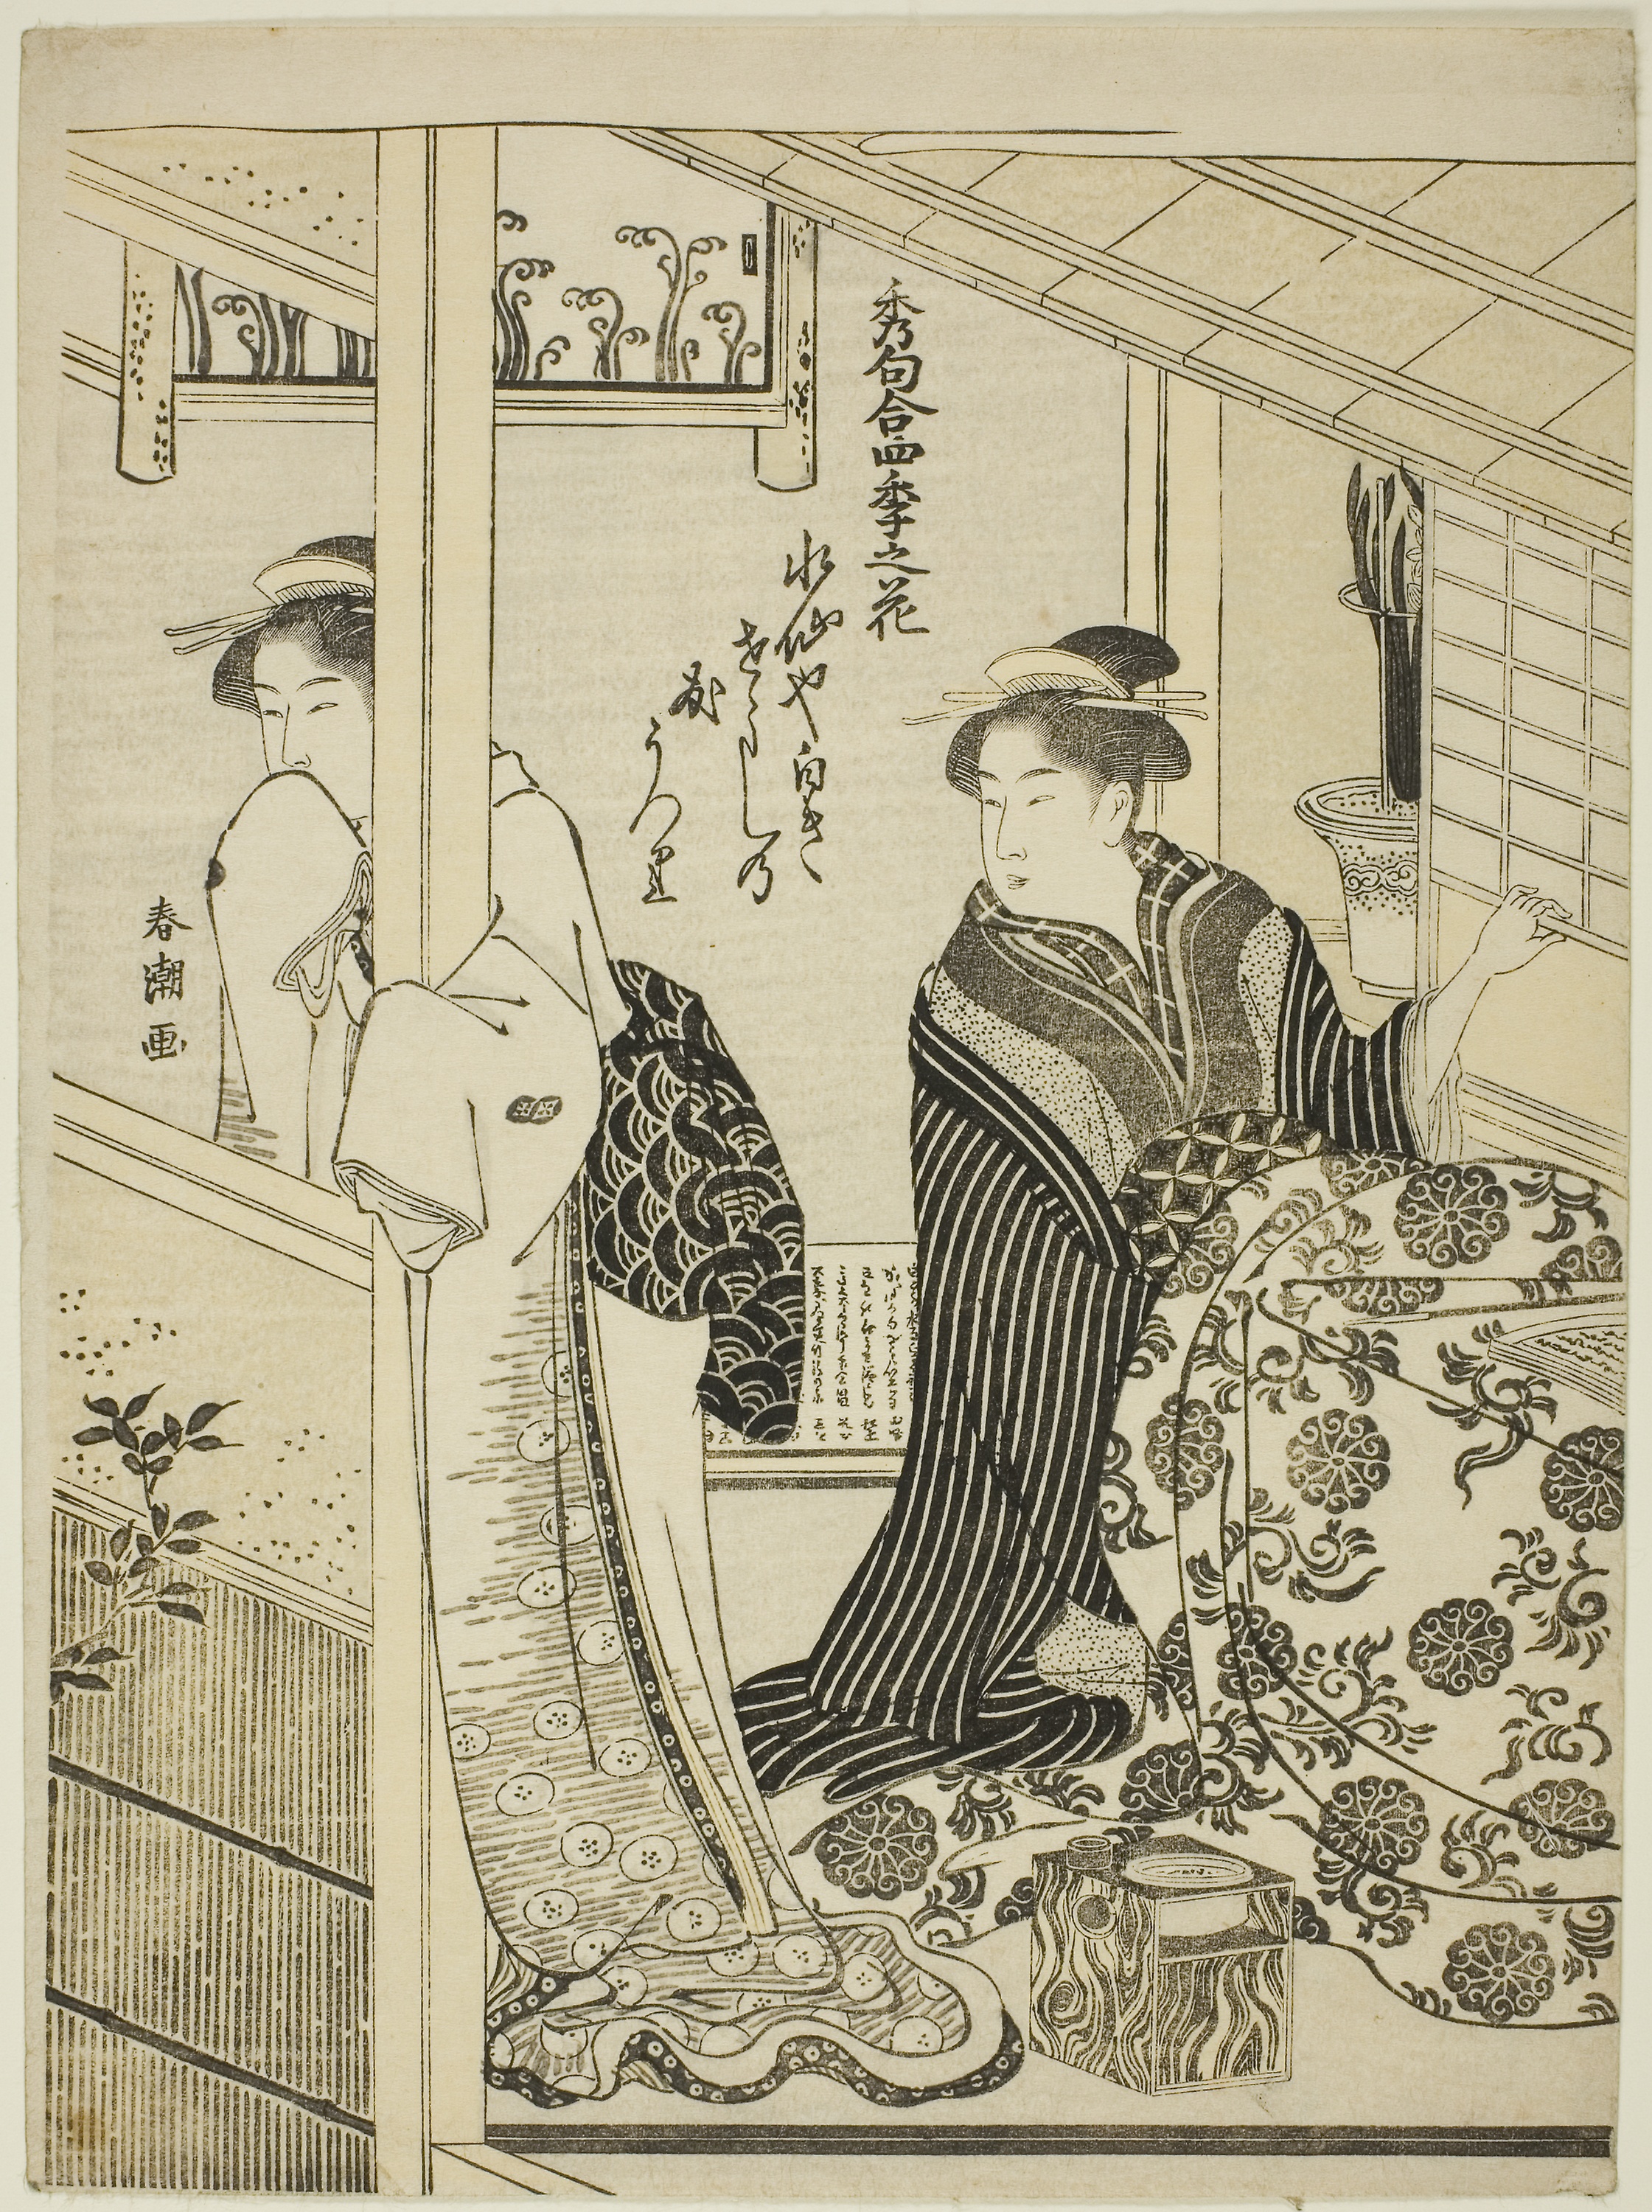
pattern, Victorian fashion, illustration, art, style